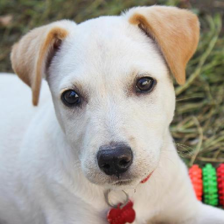
Label: animals